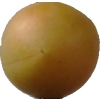
Label: cherry_wax